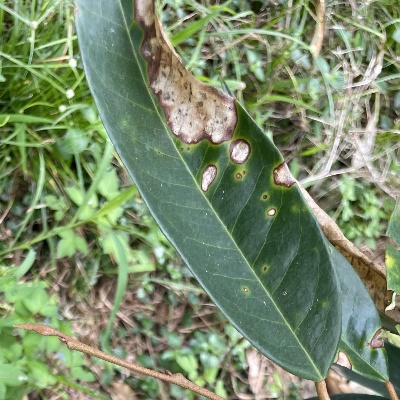
Label: Leaf_Phomopsis